Washington County Courthouse (Arkansas)

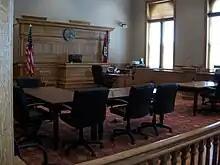
Courtroom in which circuit court first met in April 1905.

The cornerstone was laid on October 1, 1904, with over 2,000 people attending the ceremony. A time capsule, containing coins, documents and newspapers was also set. Limestone was brought in from Carroll and Madison Counties, furniture and carpets were purchased from the People's Furniture Store of Fayetteville, a water system was installed by Fayetteville Water Company, and a new septic system was installed by Duggan Brothers. Smoking was prohibited, and spittoons were placed throughout in the interest of preserving the building. A typewriter was used for record keeping. Circuit court first met in the courthouse in April 1905, weeks prior to the official opening on May 4.